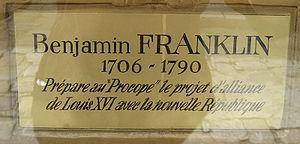
Plaque placée en légende d'un portrait de Benjamin Franklin au Procope à Paris.
Le Café Procope était l'un des plus célèbres café-restaurant de Paris, fondé en 1686. Il a fermé définitivement en 1890 : le site est occupé aujourd'hui par un restaurant moderne portant le même nom.